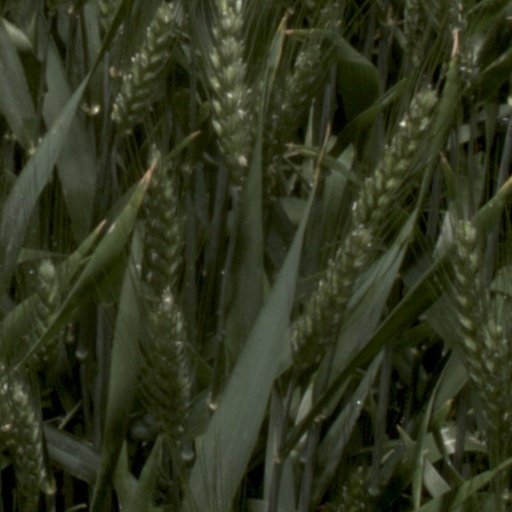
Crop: wheat